Dhunni

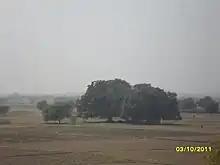
Dhunni village

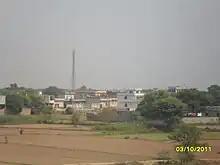
view of Dhunni

The word Dhunni is derived from word Dhooni (as shown in old paper documents in the land registration office in Dhunni). Dhooni means to blow fire Punjabi. There are two other villages named Dhunni. The first is Dhunni at Hafizabad and other is Dhunni Kalan at Mandi Bahauddin. Dhunni is the place of the shrine of Pir of Hujra Shah Muqeem named Pir Imam Ali Shah and Pir Mubarak Ali Shah. Also known as Dam Meeram Lal Pak Bahawal Sher Qalandar.